Kawanishi K-12 Sakura

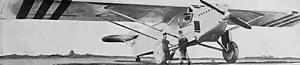

The Kawanishi K-12 "Sakura" ("Cherry Blossom") was a Japanese experimental long-range aircraft of the 1920s, intended to be the first aircraft to fly non-stop across the Pacific Ocean. Two examples of the K-12, a single-engined high-winged monoplane were built. As testing showed that its performance was inadequate, it was abandoned, no attempt being made on the trans-Pacific flight.